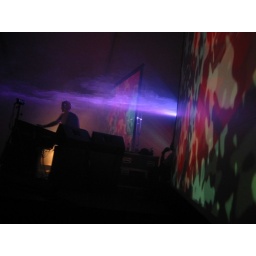
Armin van Buuren video by Giles Hendrix and Joshua Goldberg